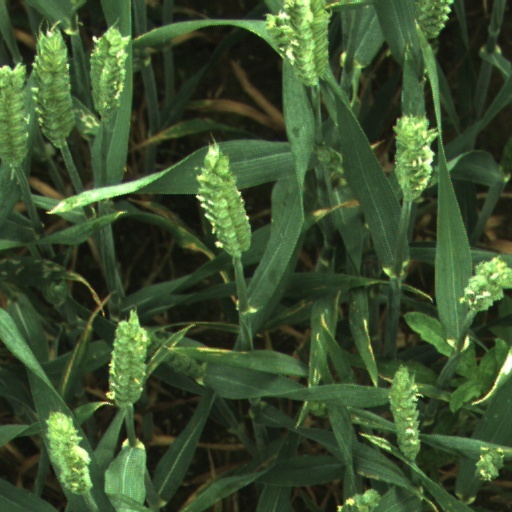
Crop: wheat